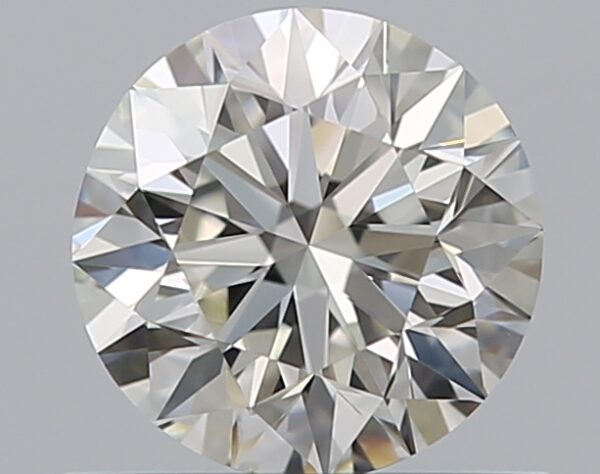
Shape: round
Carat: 0.7
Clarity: VS1
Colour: J
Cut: EX
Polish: VG
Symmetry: EX
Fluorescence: N
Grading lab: GIA
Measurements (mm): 5.63 x 5.66 x 3.58